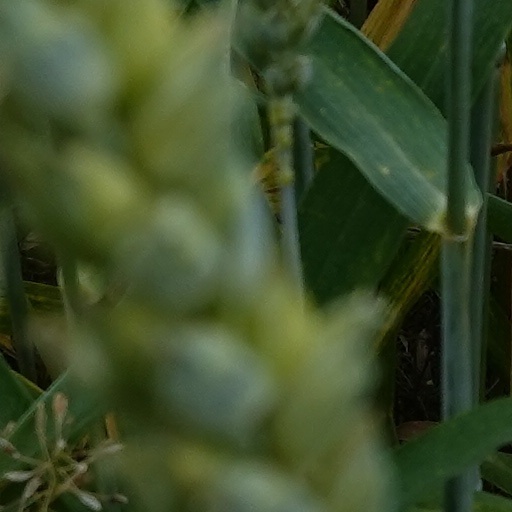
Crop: wheat